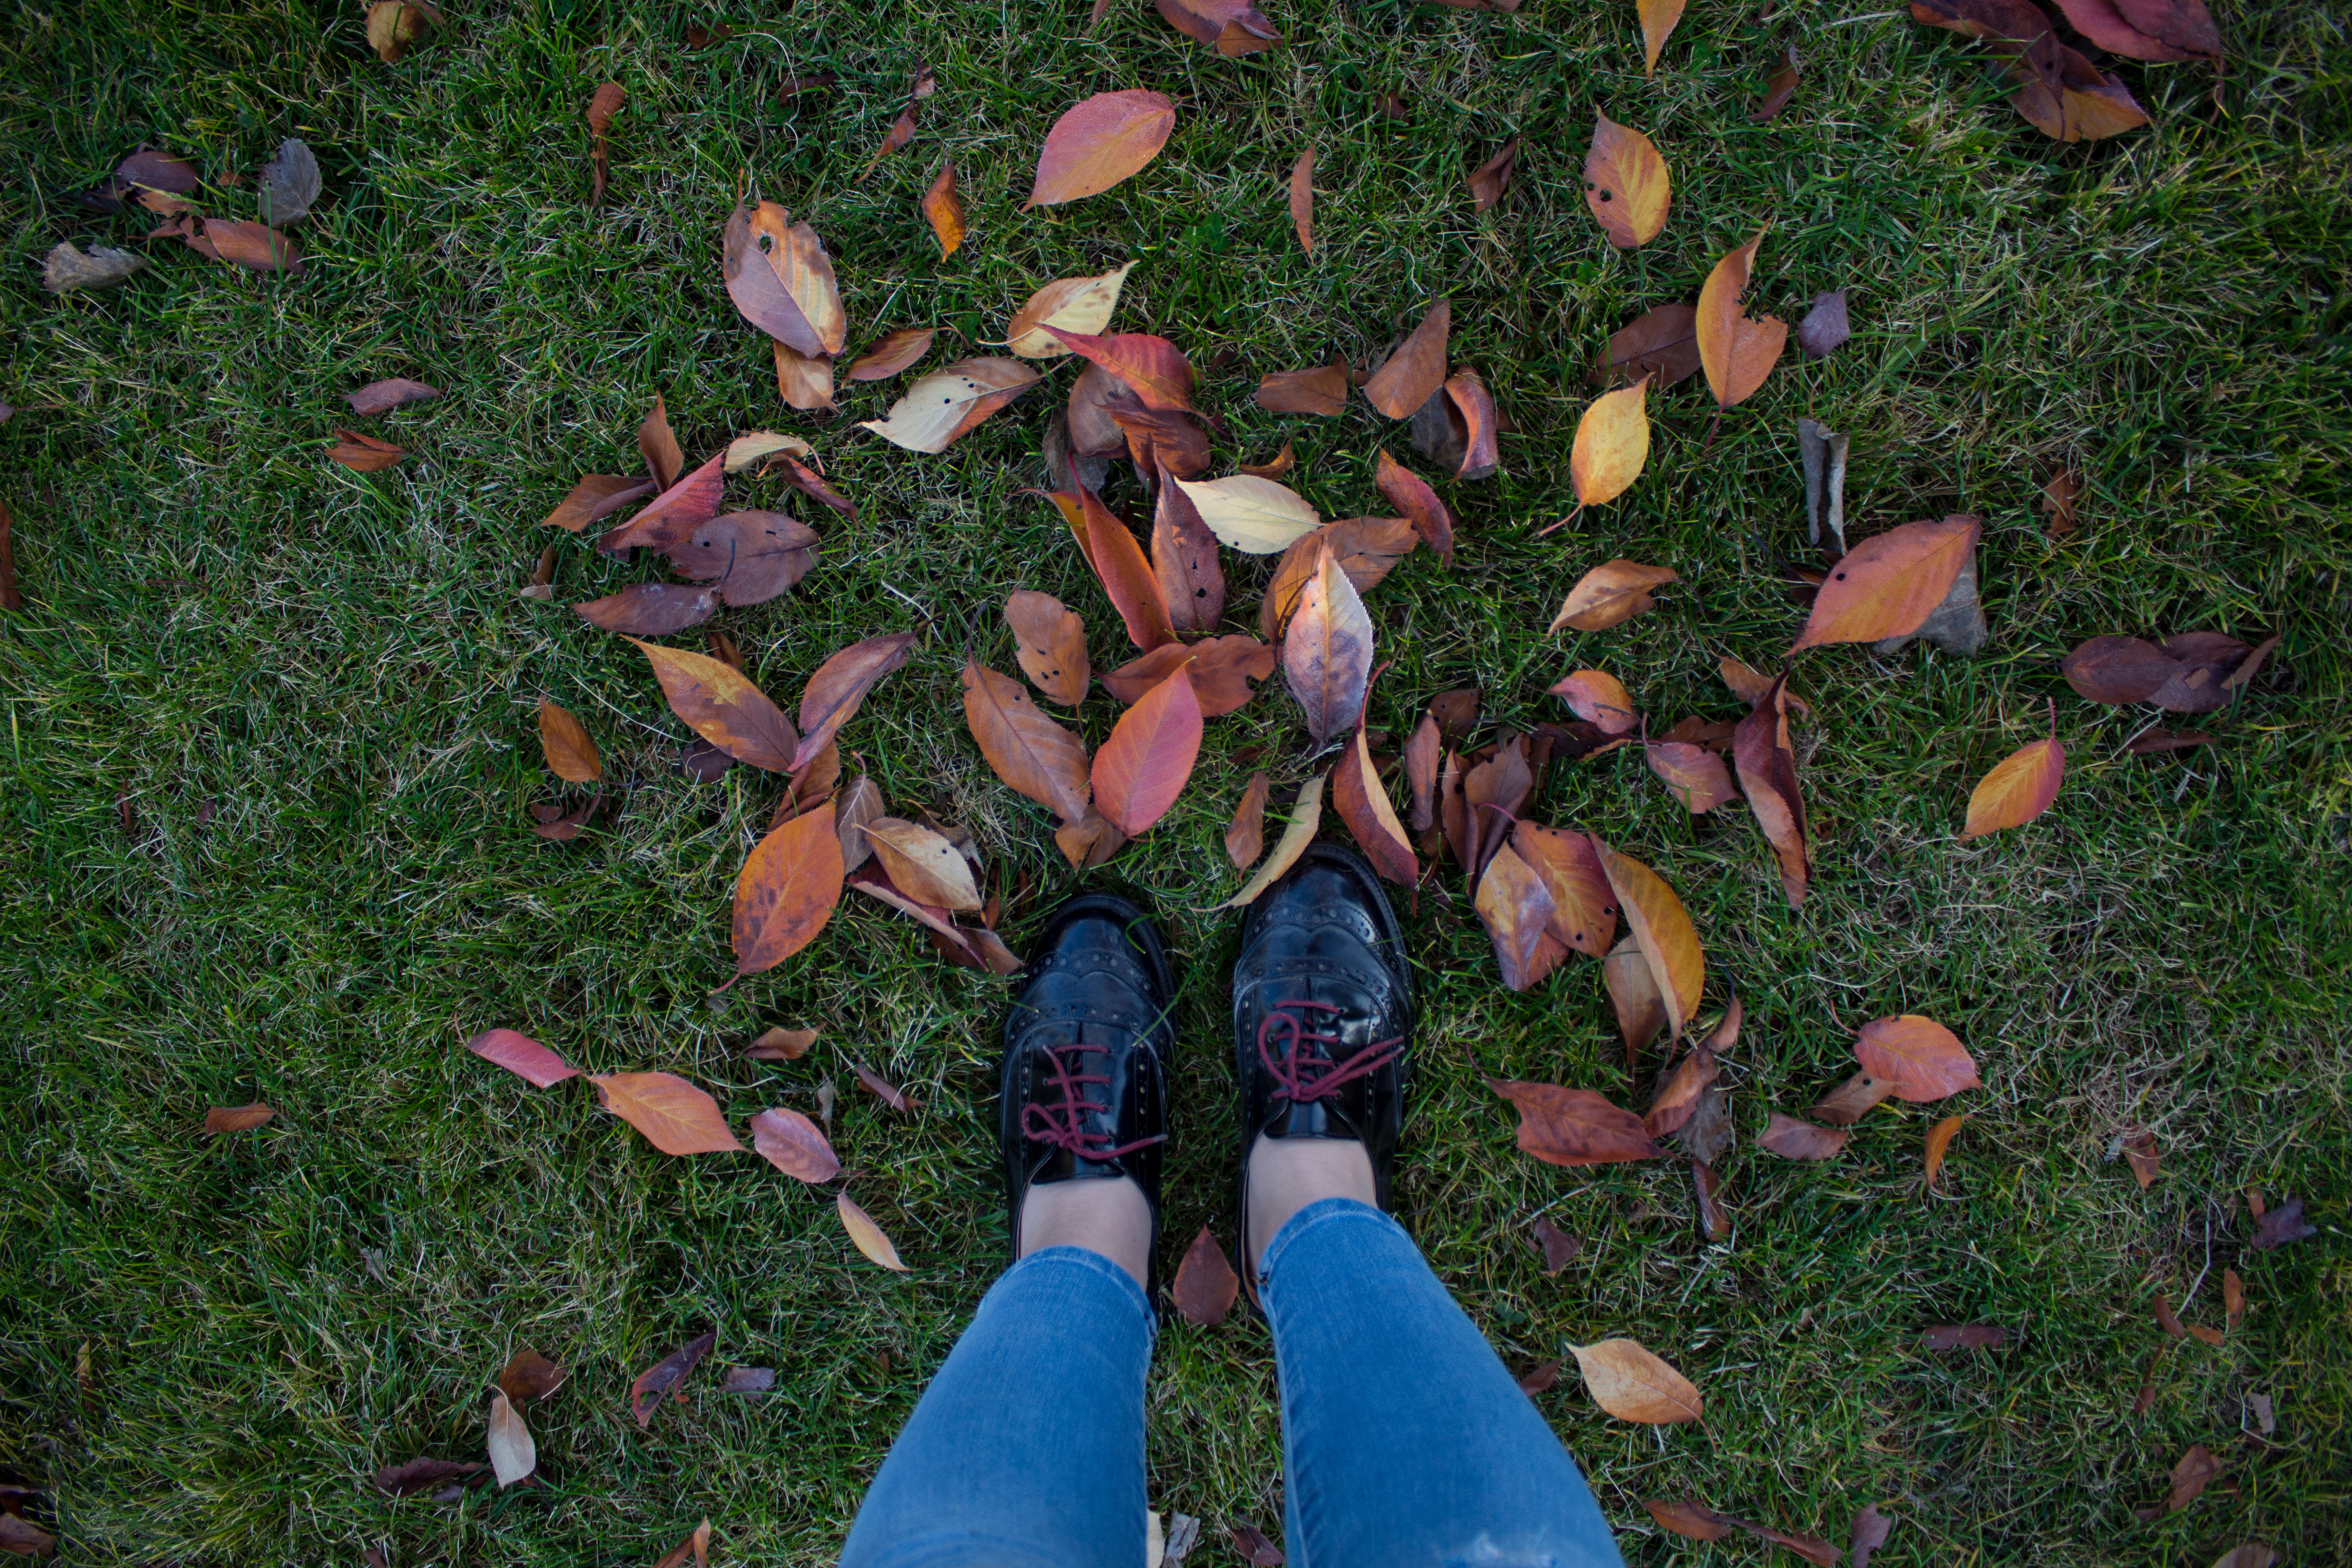
leaf, grass, green, footwear, autumn, plant, lawn, tree, shoe, leg, barefoot, foot, soil